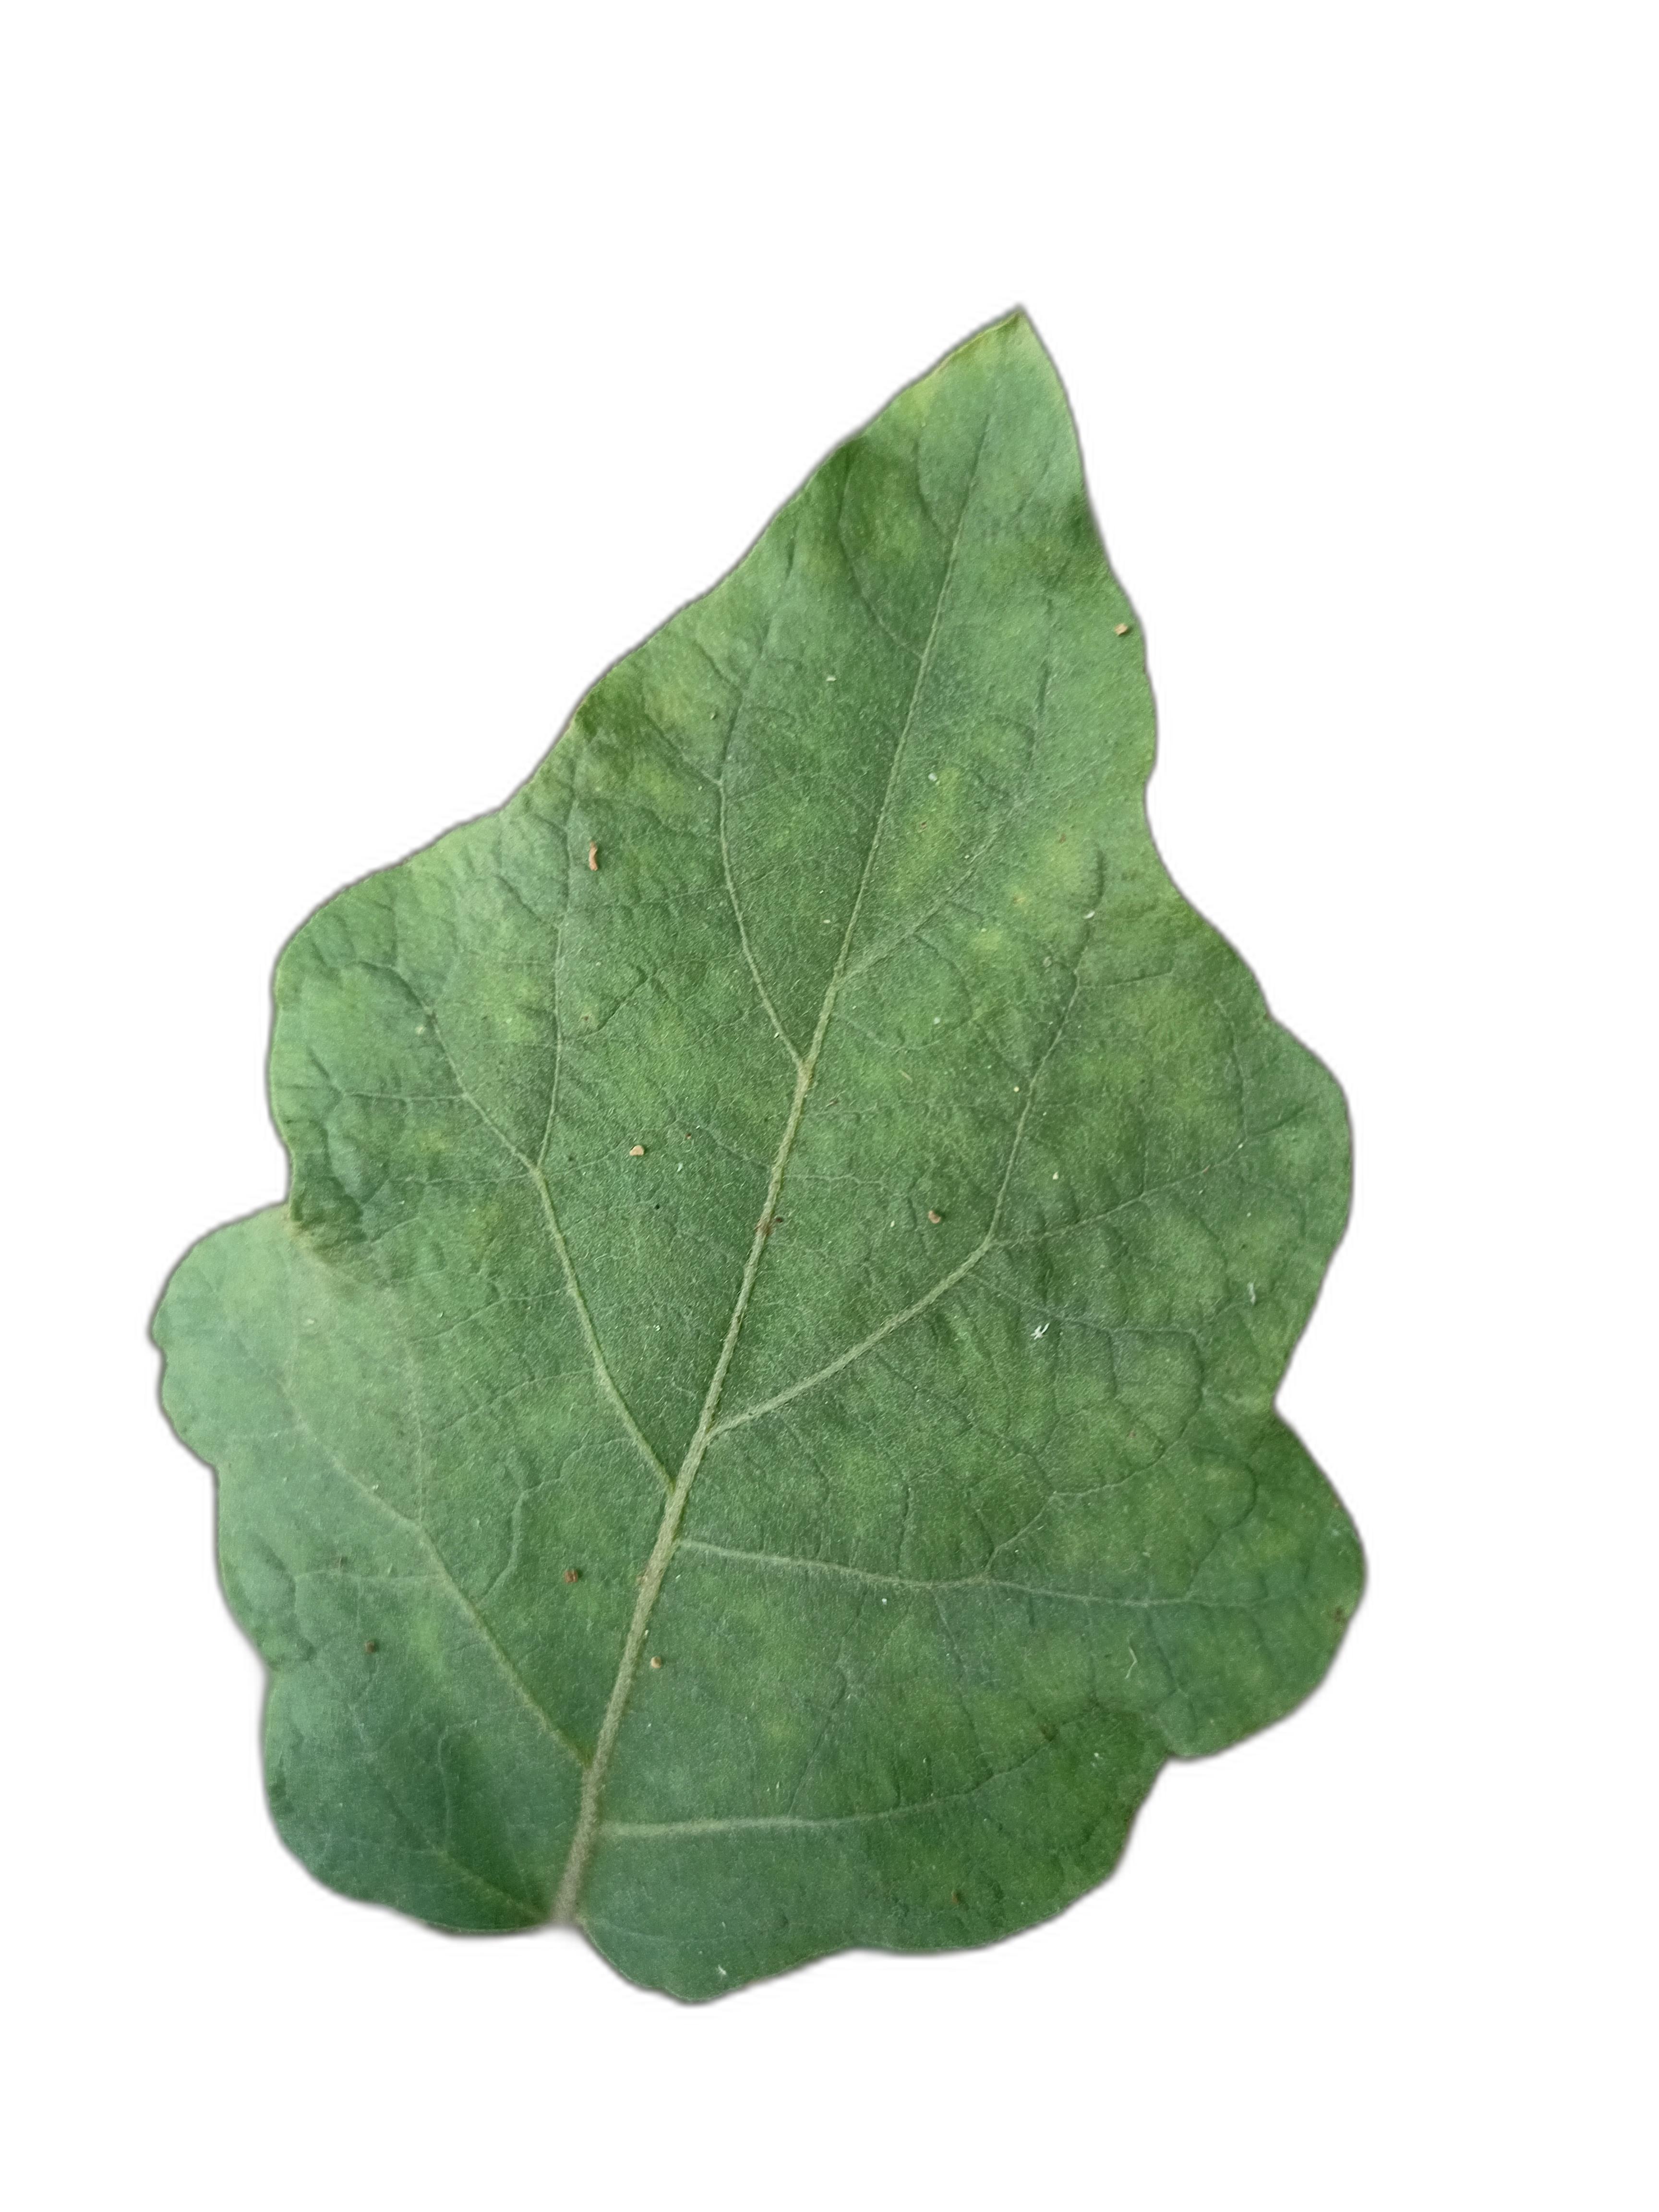
Label: Healthy Leaf